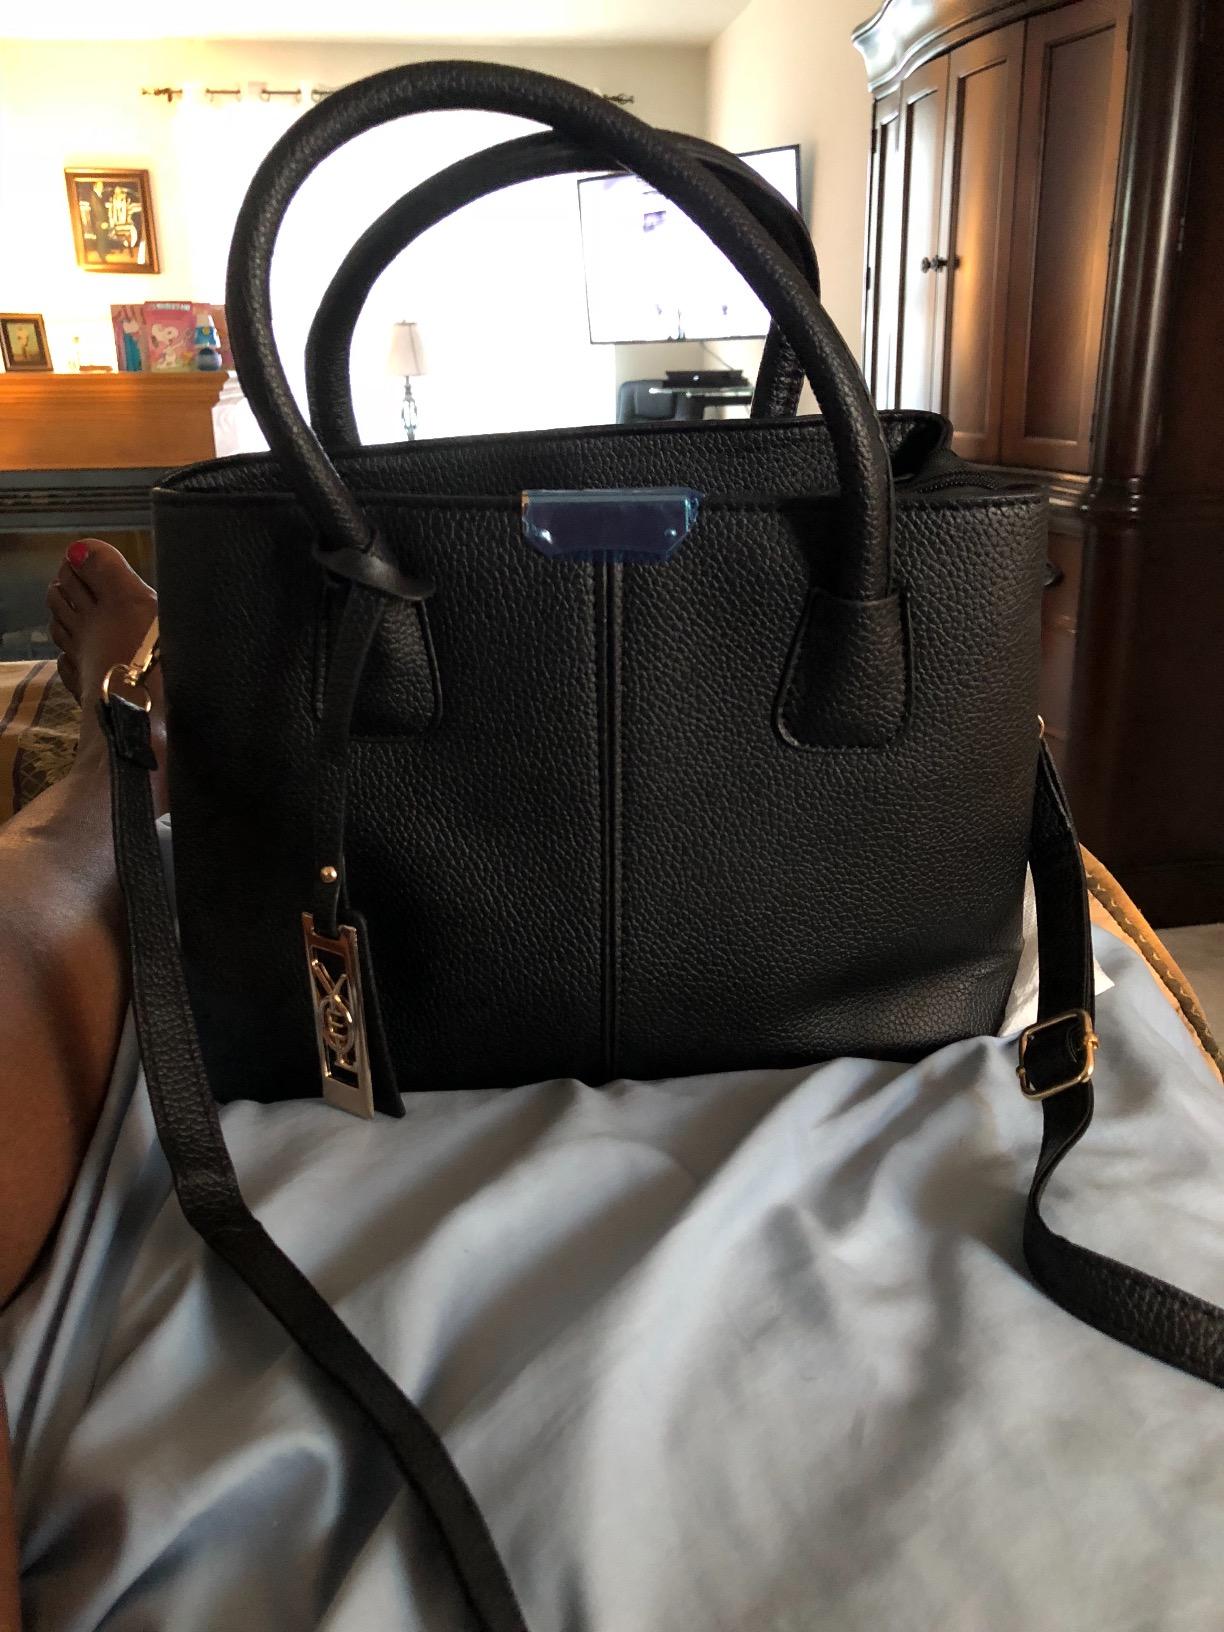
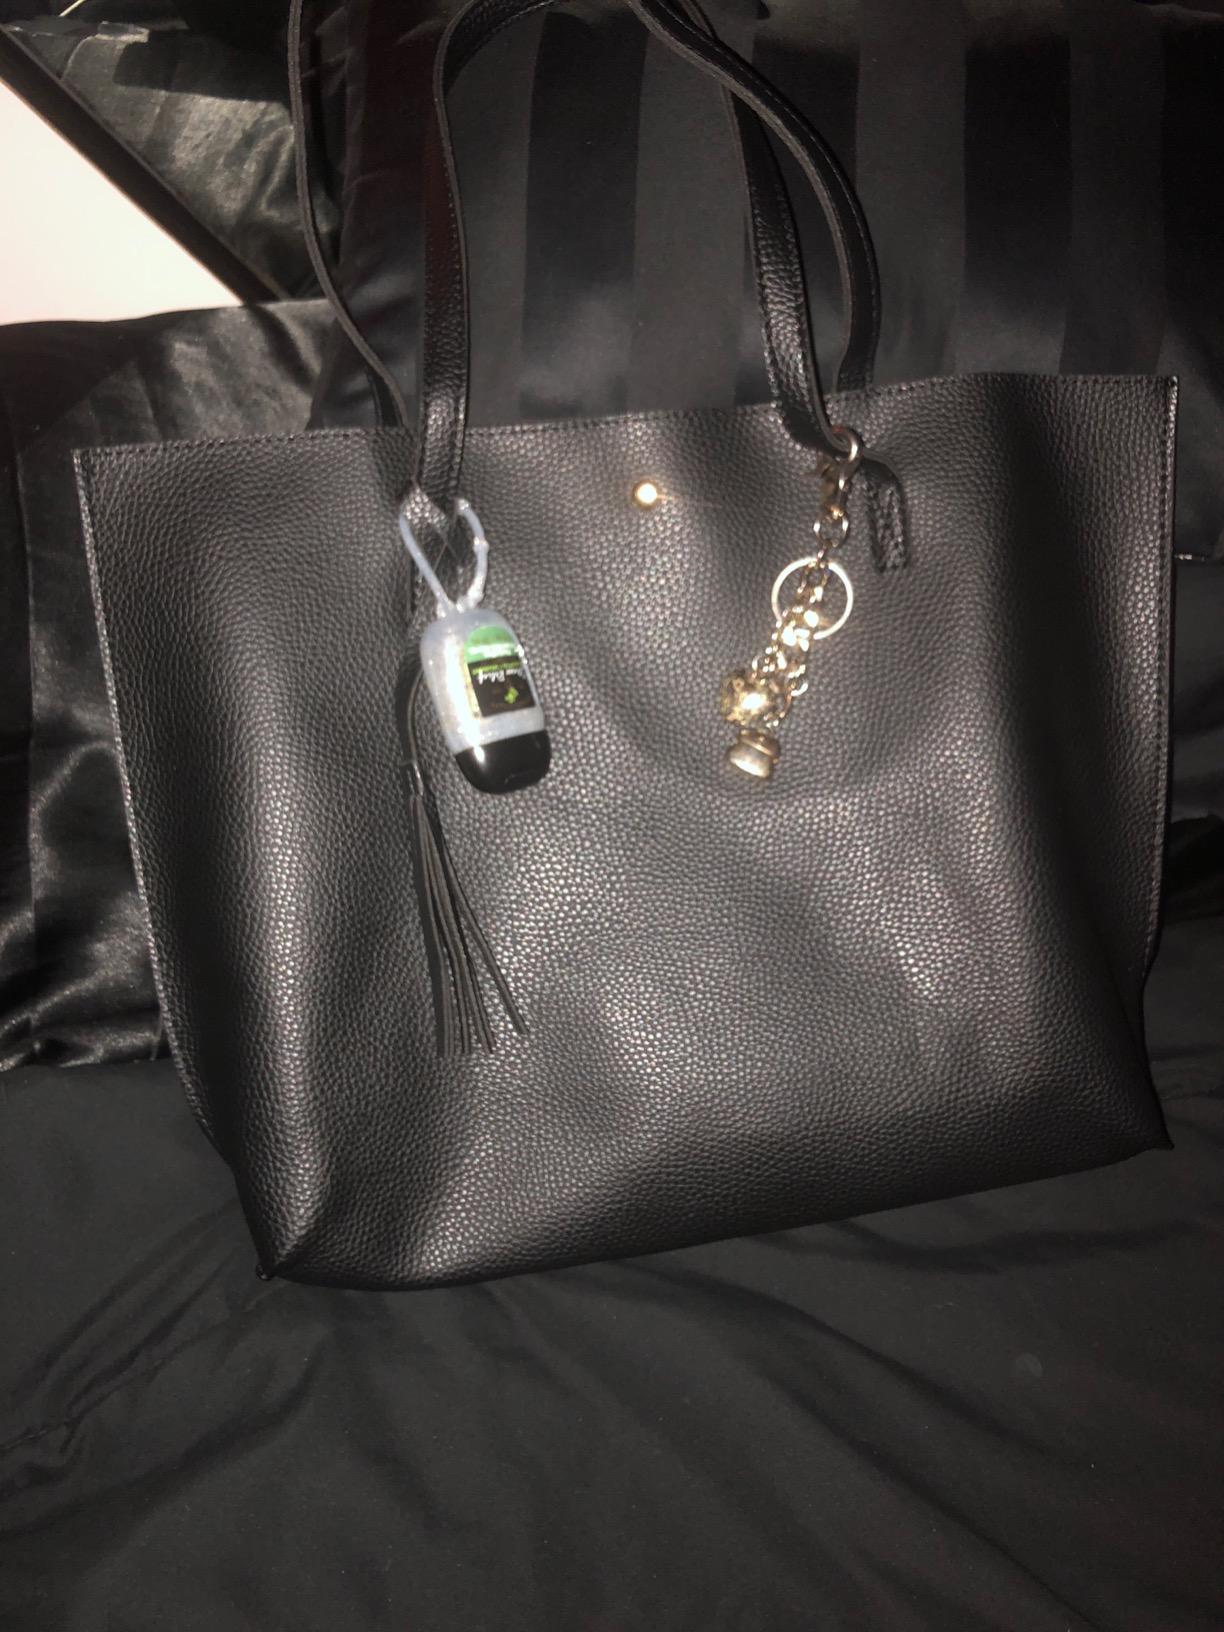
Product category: accessories_handbag
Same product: no